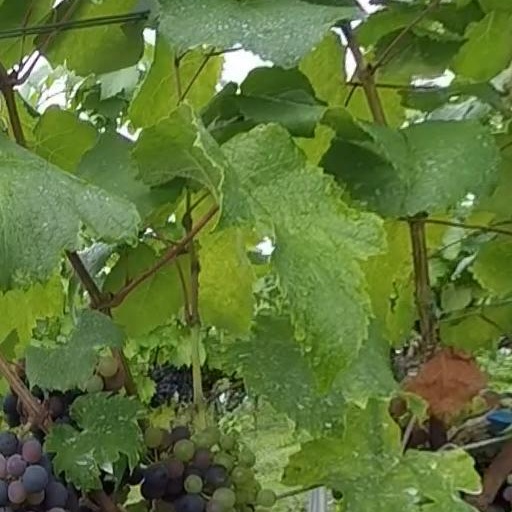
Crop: grape